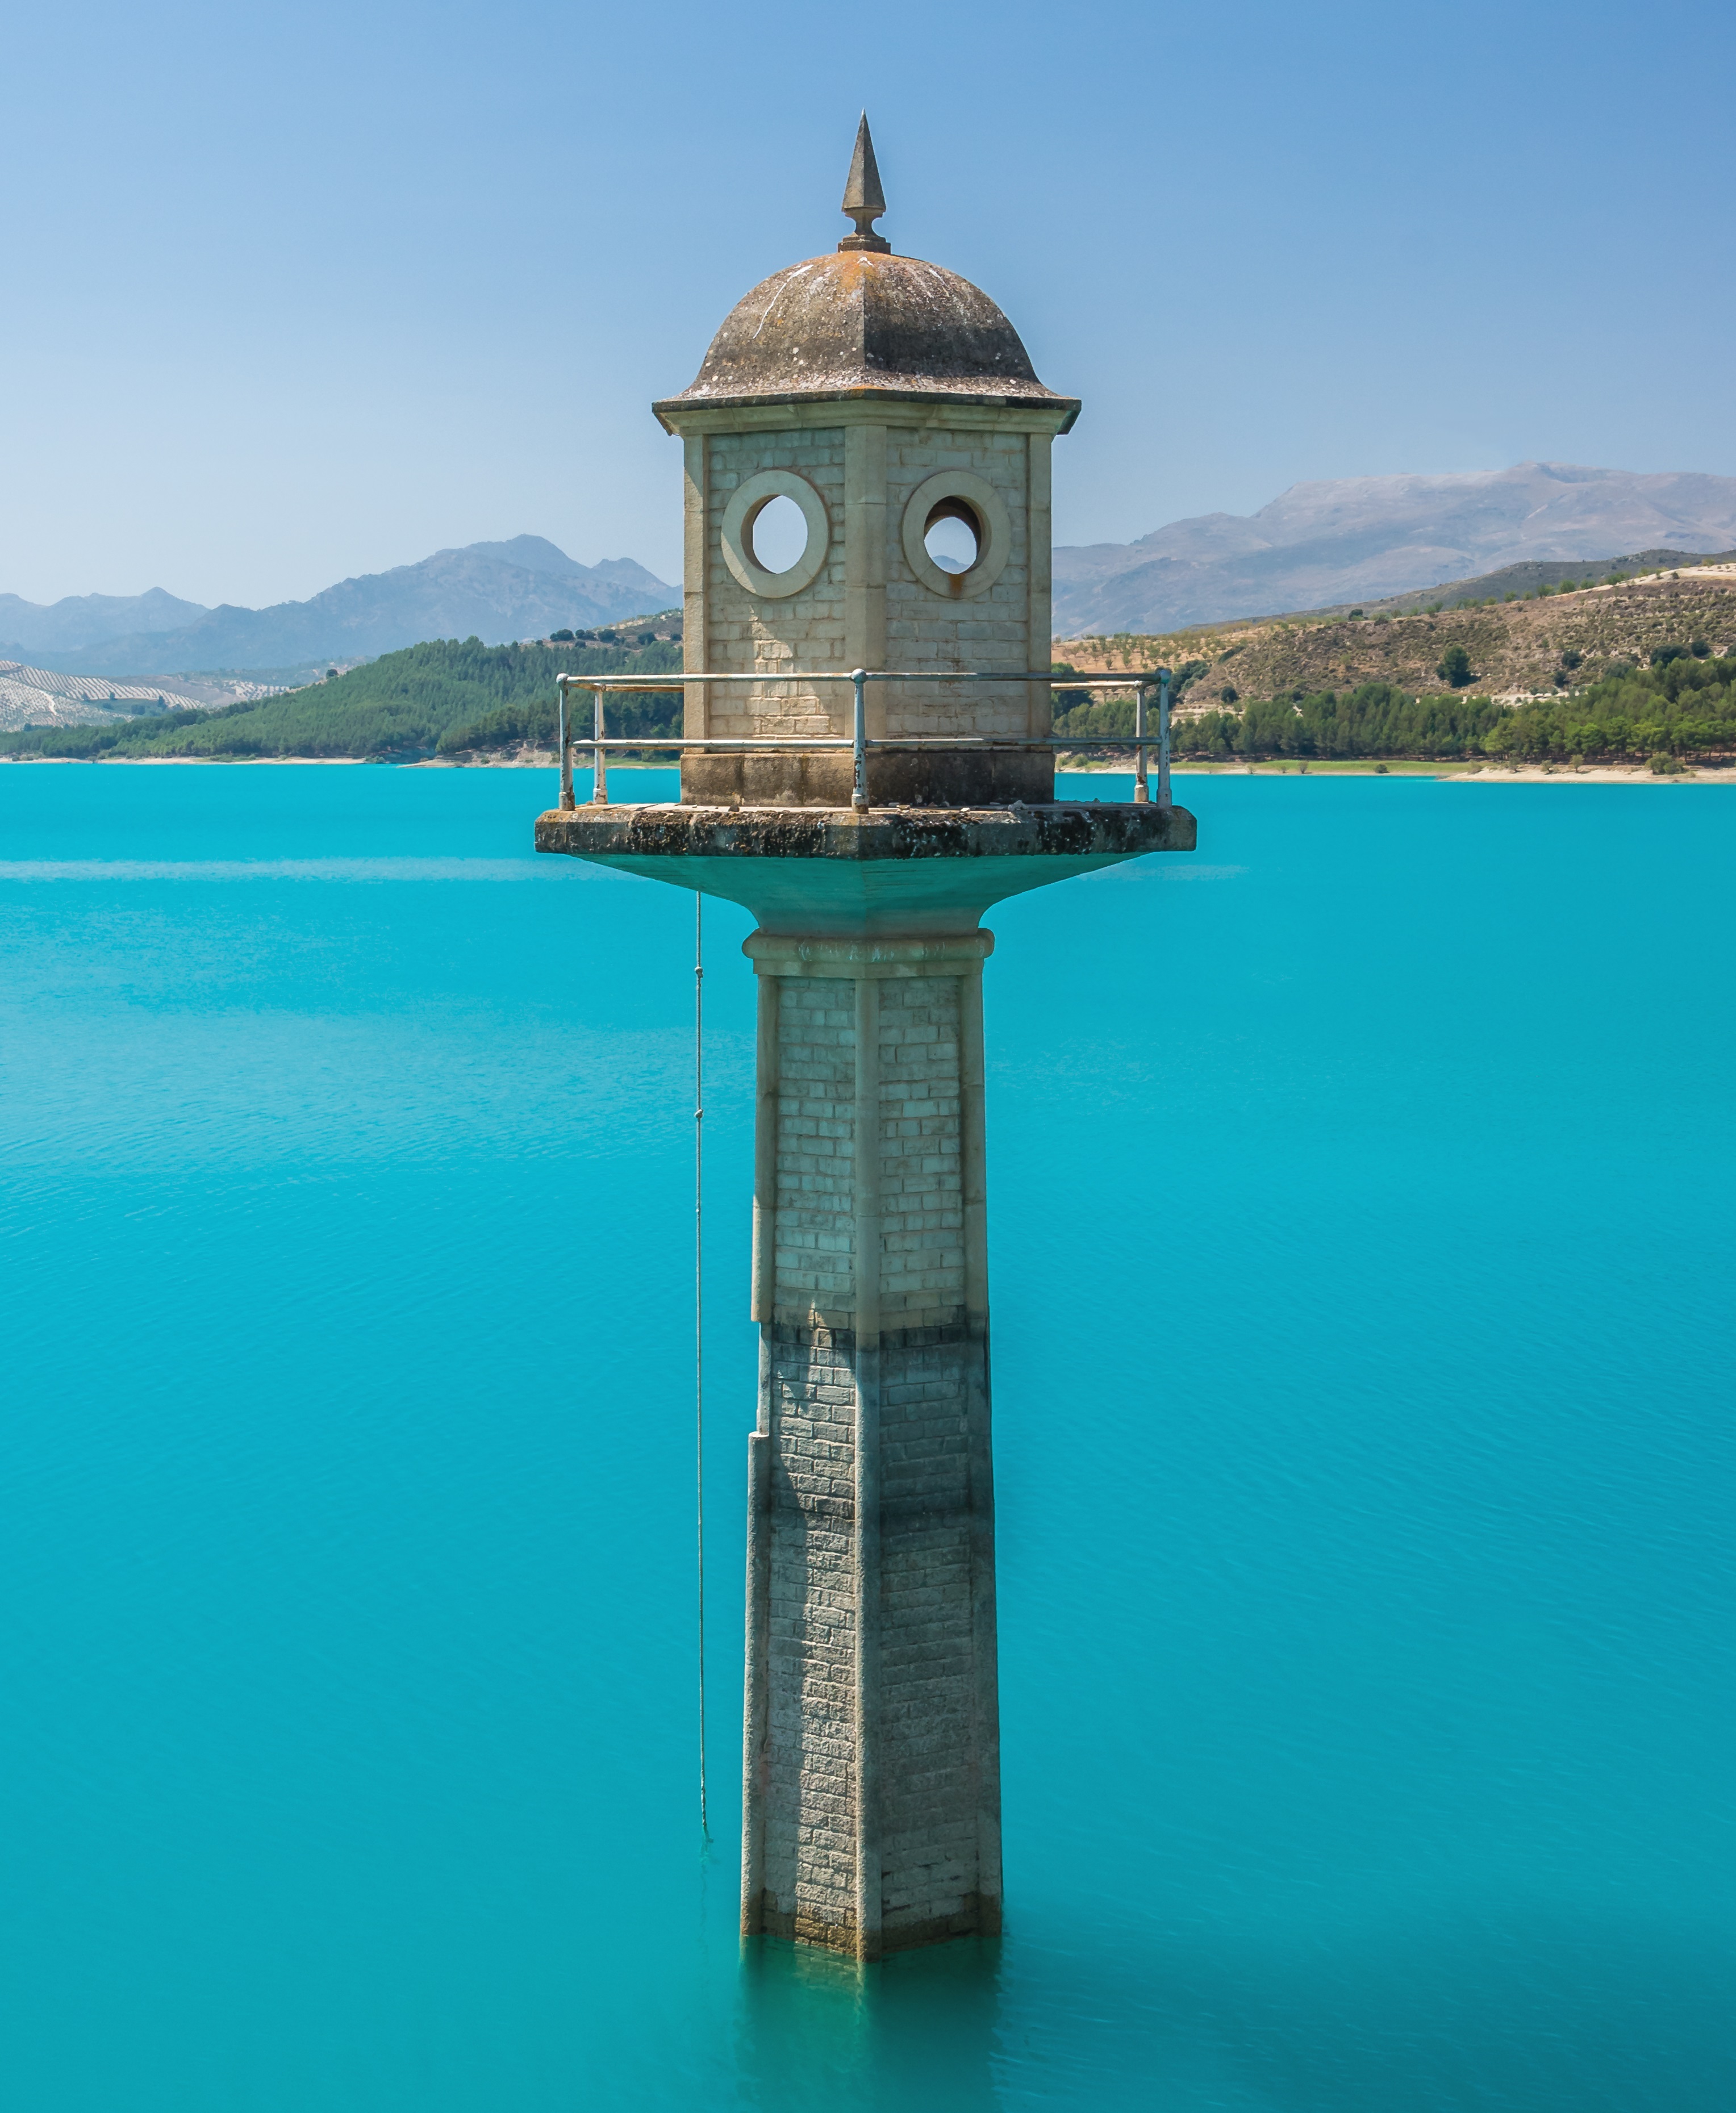
landscape, sea, coast, water, lighthouse, architecture, lake, building, reflection, tower, blue, dam, trees, hills, cc0, spain, mountains, basin, watchtower, turquoise water, old tower, impoundment